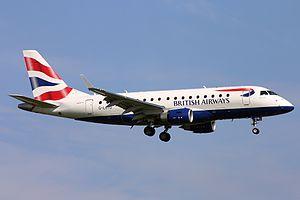
BA CityFlyer est une compagnie aérienne britannique fondée en 2007 à Manchester. Filiale à 100 % de British Airways, elle opère depuis sa base à l’aéroport de Londres City vers des destinations au Royaume-Uni et en Europe. Ces avions portent les couleurs et numéros de vol de sa maison-mère. Elle a transporté près de 1,2 million de passagers en 2012.